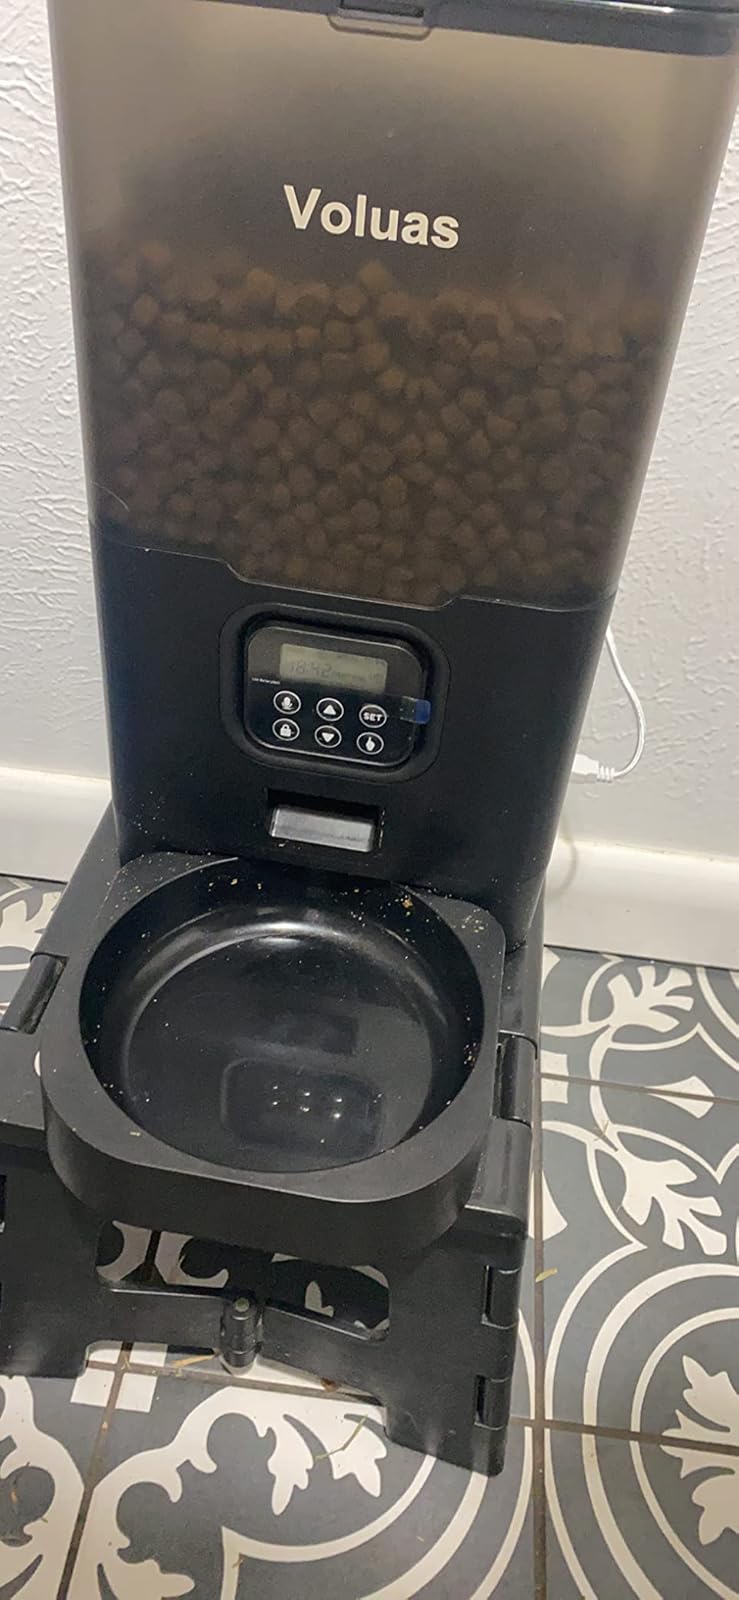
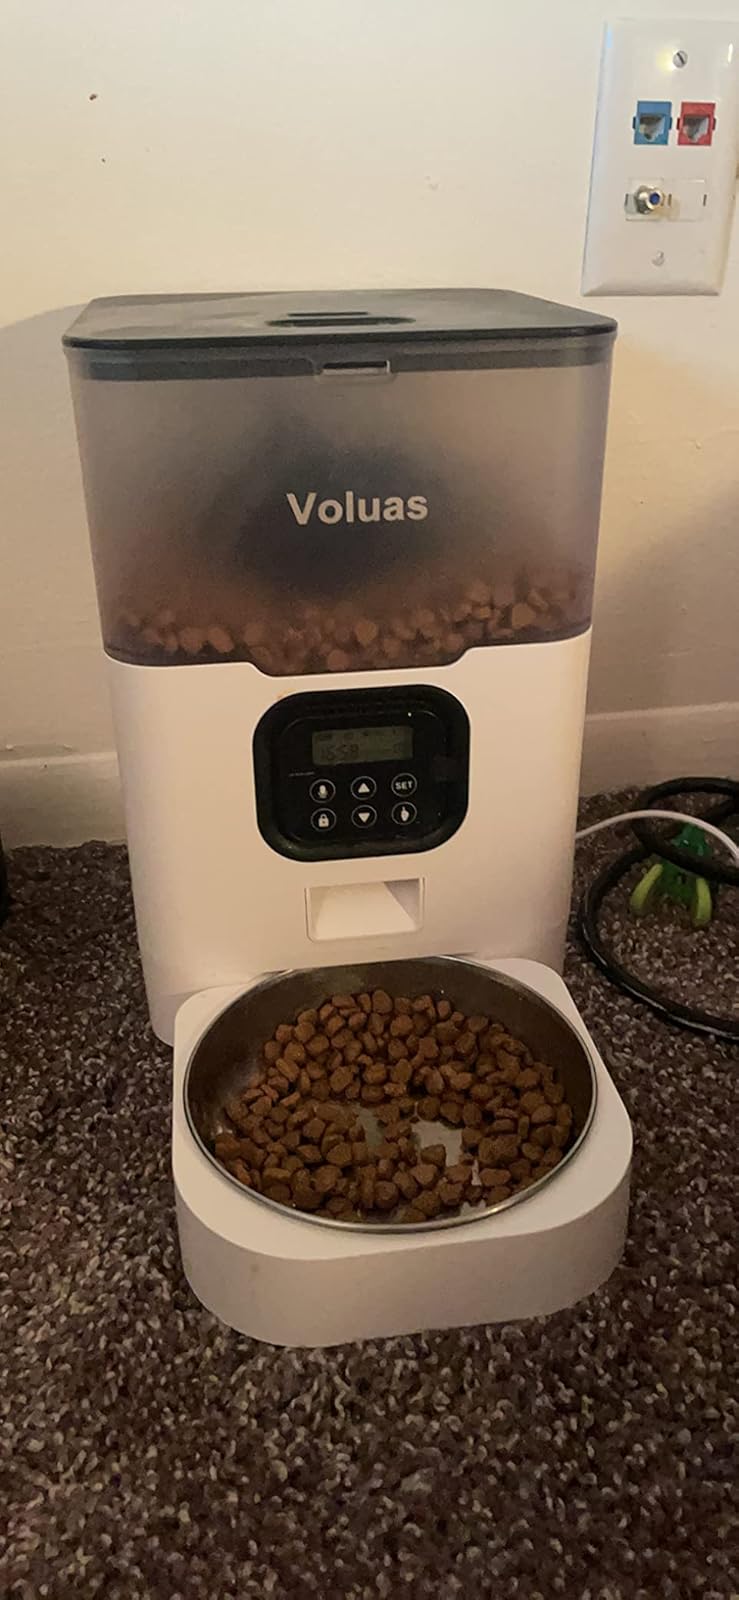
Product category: items_feeder
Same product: no